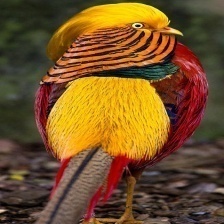
Species: GOLDEN PHEASANT
Scientific name: CHRYSOLOPHUS PICTUS